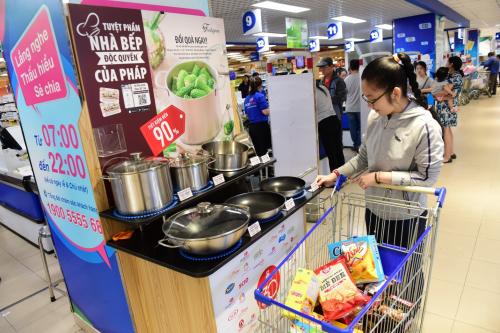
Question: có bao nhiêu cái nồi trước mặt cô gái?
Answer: có ba cái nồi trước mặt cô gái